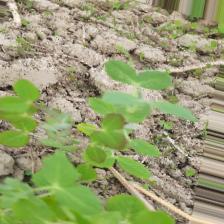
Label: Lentil Rust